Gay men

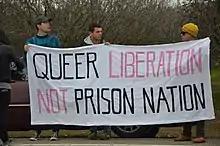
Protest against mass incarceration in Chowchilla, California in January 2013

Since the early 20th century, gay men, both out and closeted, have worked as some of the world's most influential fashion designers and started some of the most important fashion houses. Cristóbal Balenciaga (b. 1895), who started the Balenciaga brand, was gay but remained private about his sexuality for his entire life. His long-time partner, Franco-Polish millionaire Władzio Jaworowski d'Attainville, set up the fund for him to start the house. After d'Attainville died, Balenciaga's following collection was designed entirely in black to mourn his loss. The French fashion designer Christian Dior (b. 1905) was another hugely influential fashion designer of the 20th century. Dior never married nor openly identified as a gay man, however, he was known to frequent the gay cultural scene in Paris and was infamously described by Coco Chanel as never having intimately "known" a woman. Yves Saint Laurent (b. 1935), also regarded as being among the foremost fashion designers in the twentieth century, was openly gay; his long-time partner was Pierre Berge. Gianni Versace (b. 1946), an Italian fashion designer and founder of Versace, publicly came out in an interview with "The Advocate" in July 1995. Versace was murdered in 1997.